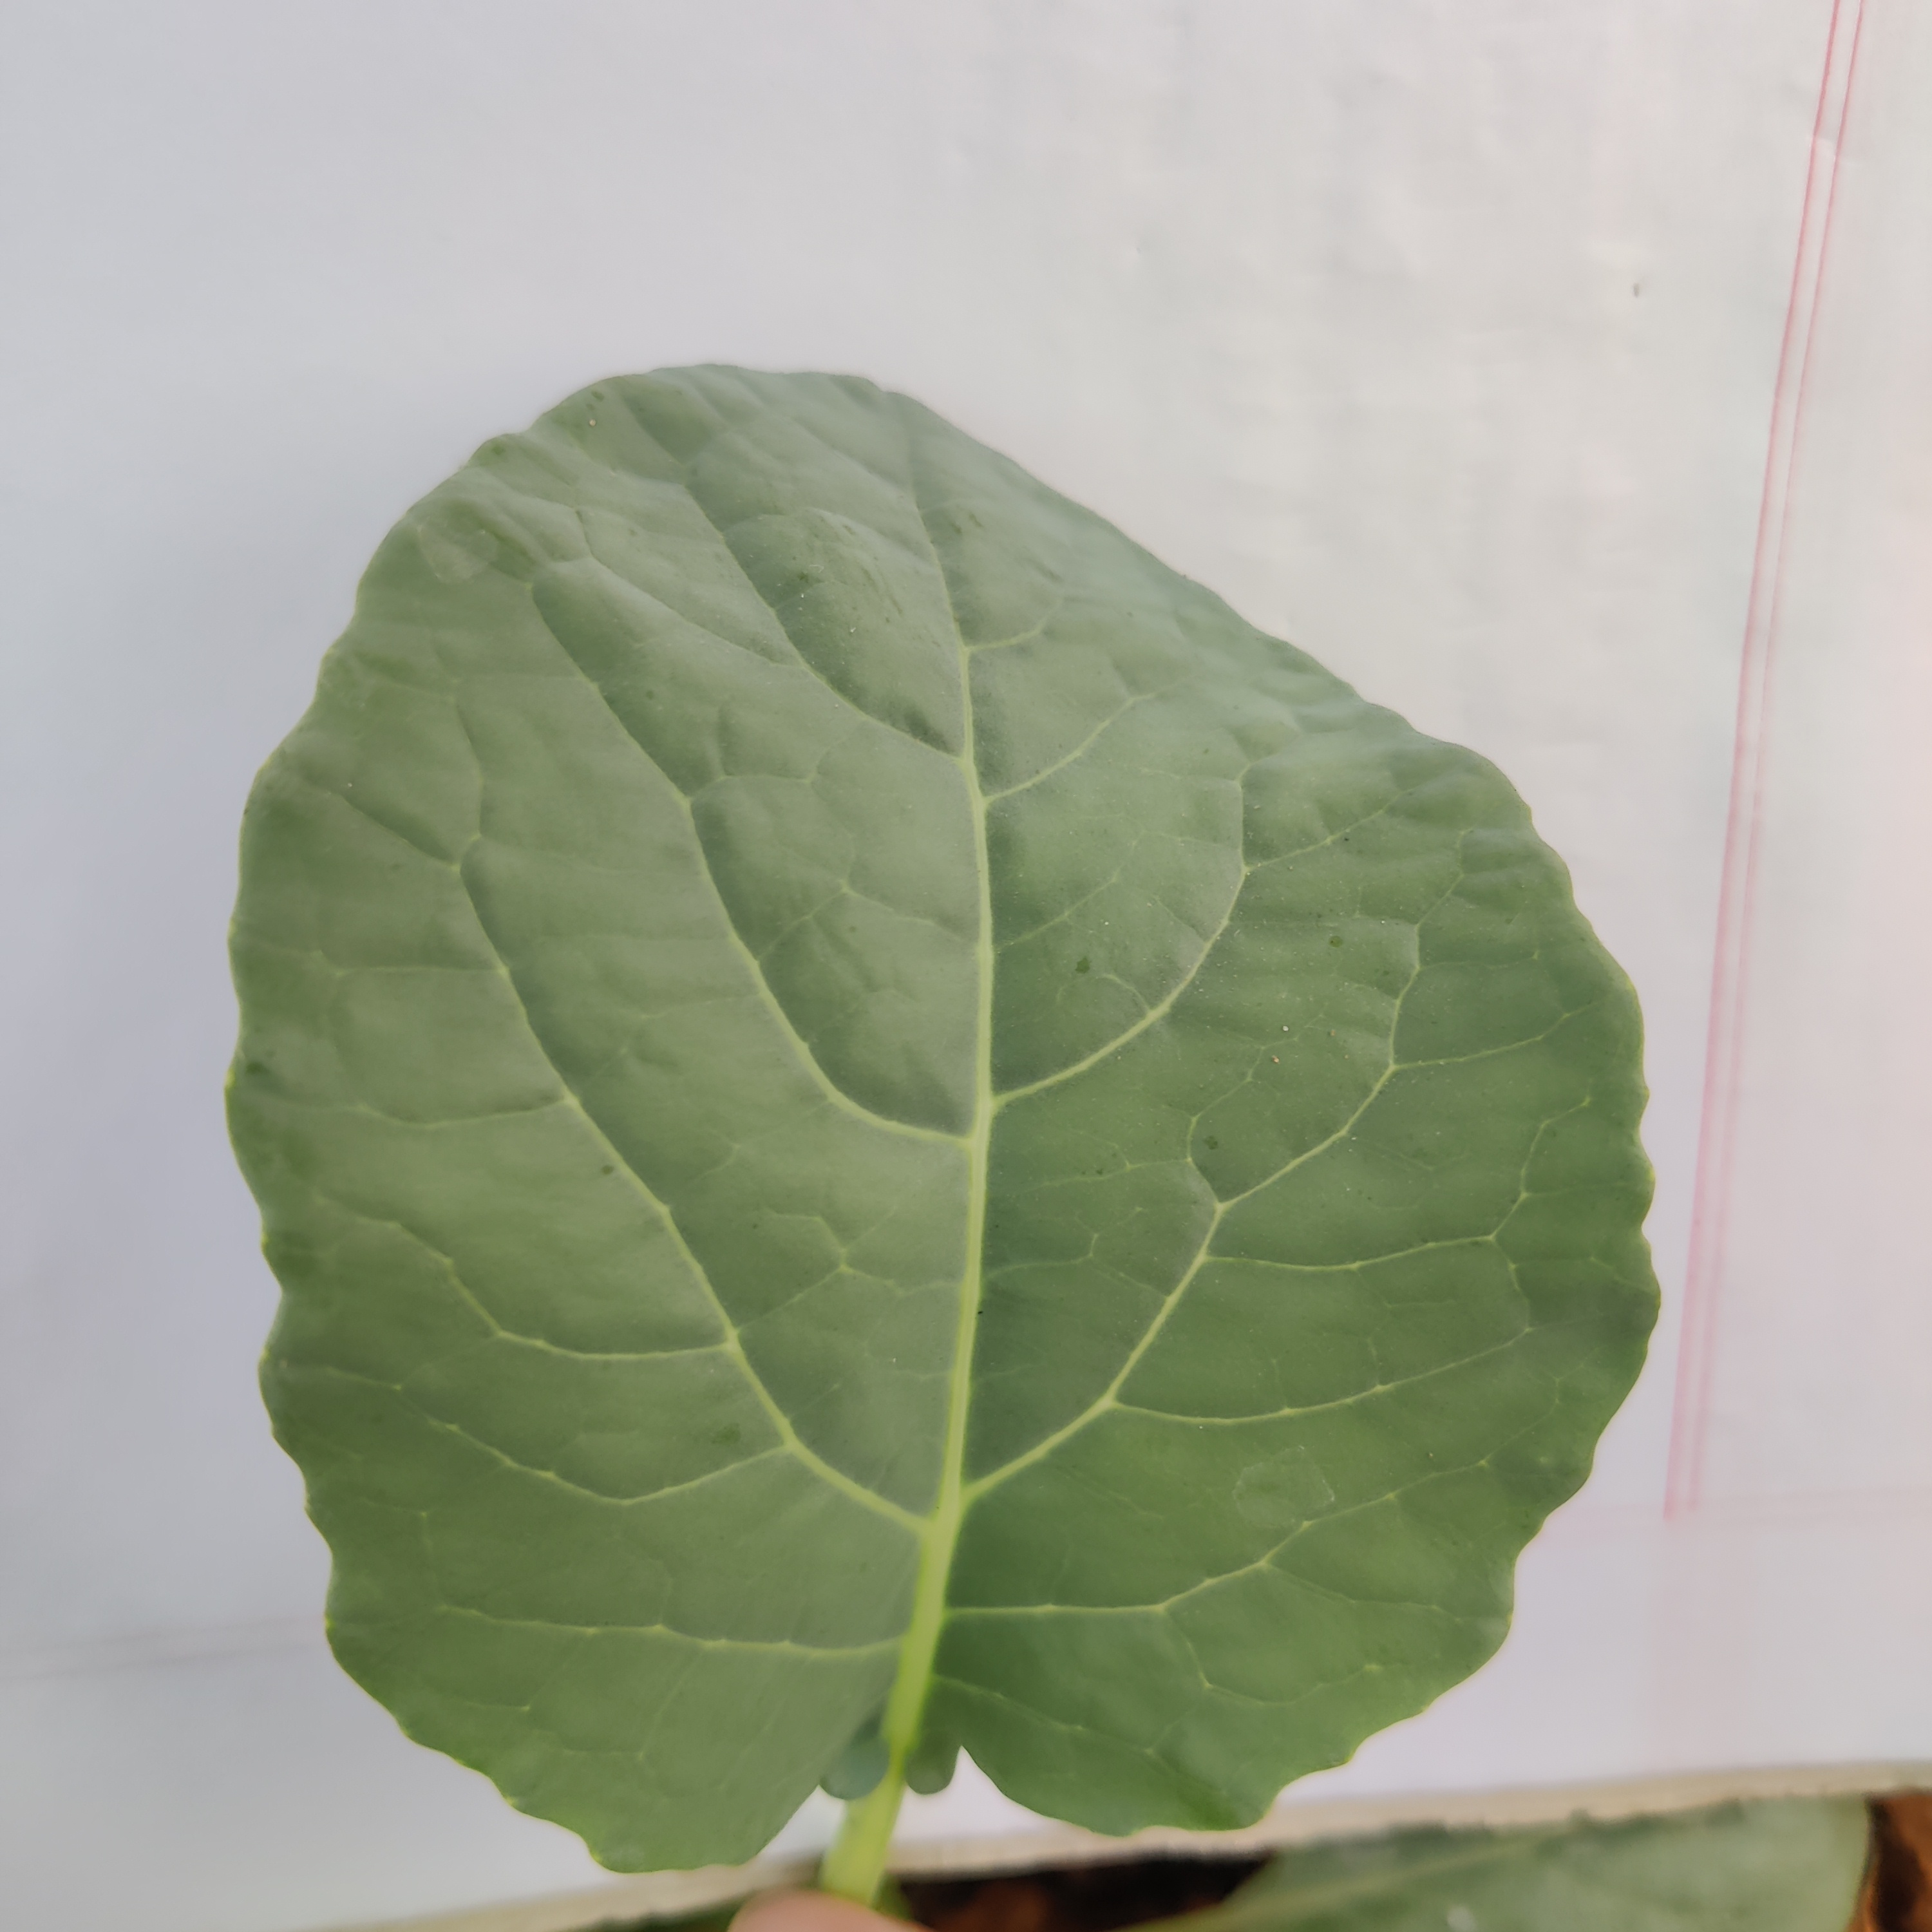
Label: Healthy